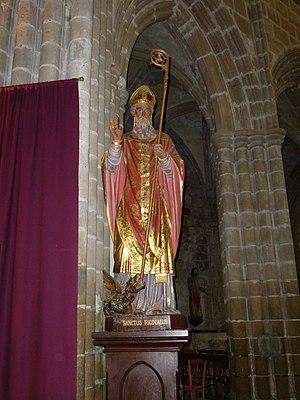
La cathédrale Saint-Tugdual est un édifice religieux situé à Tréguier, dans le département des Côtes-d'Armor en France. Elle était la cathédrale de l’ancien évêché de Tréguier, l'un des neuf évêchés de la Bretagne historique jusqu'en 1790. Elle est aujourd'hui le siège de la paroisse Saint-Yves de Tréguier. Lieu de sépulture de saint Yves, elle est un sanctuaire où l'on vient en pèlerinage, notamment autour du 19 mai à l'occasion de la fête de saint Yves, où a lieu un grand pardon.